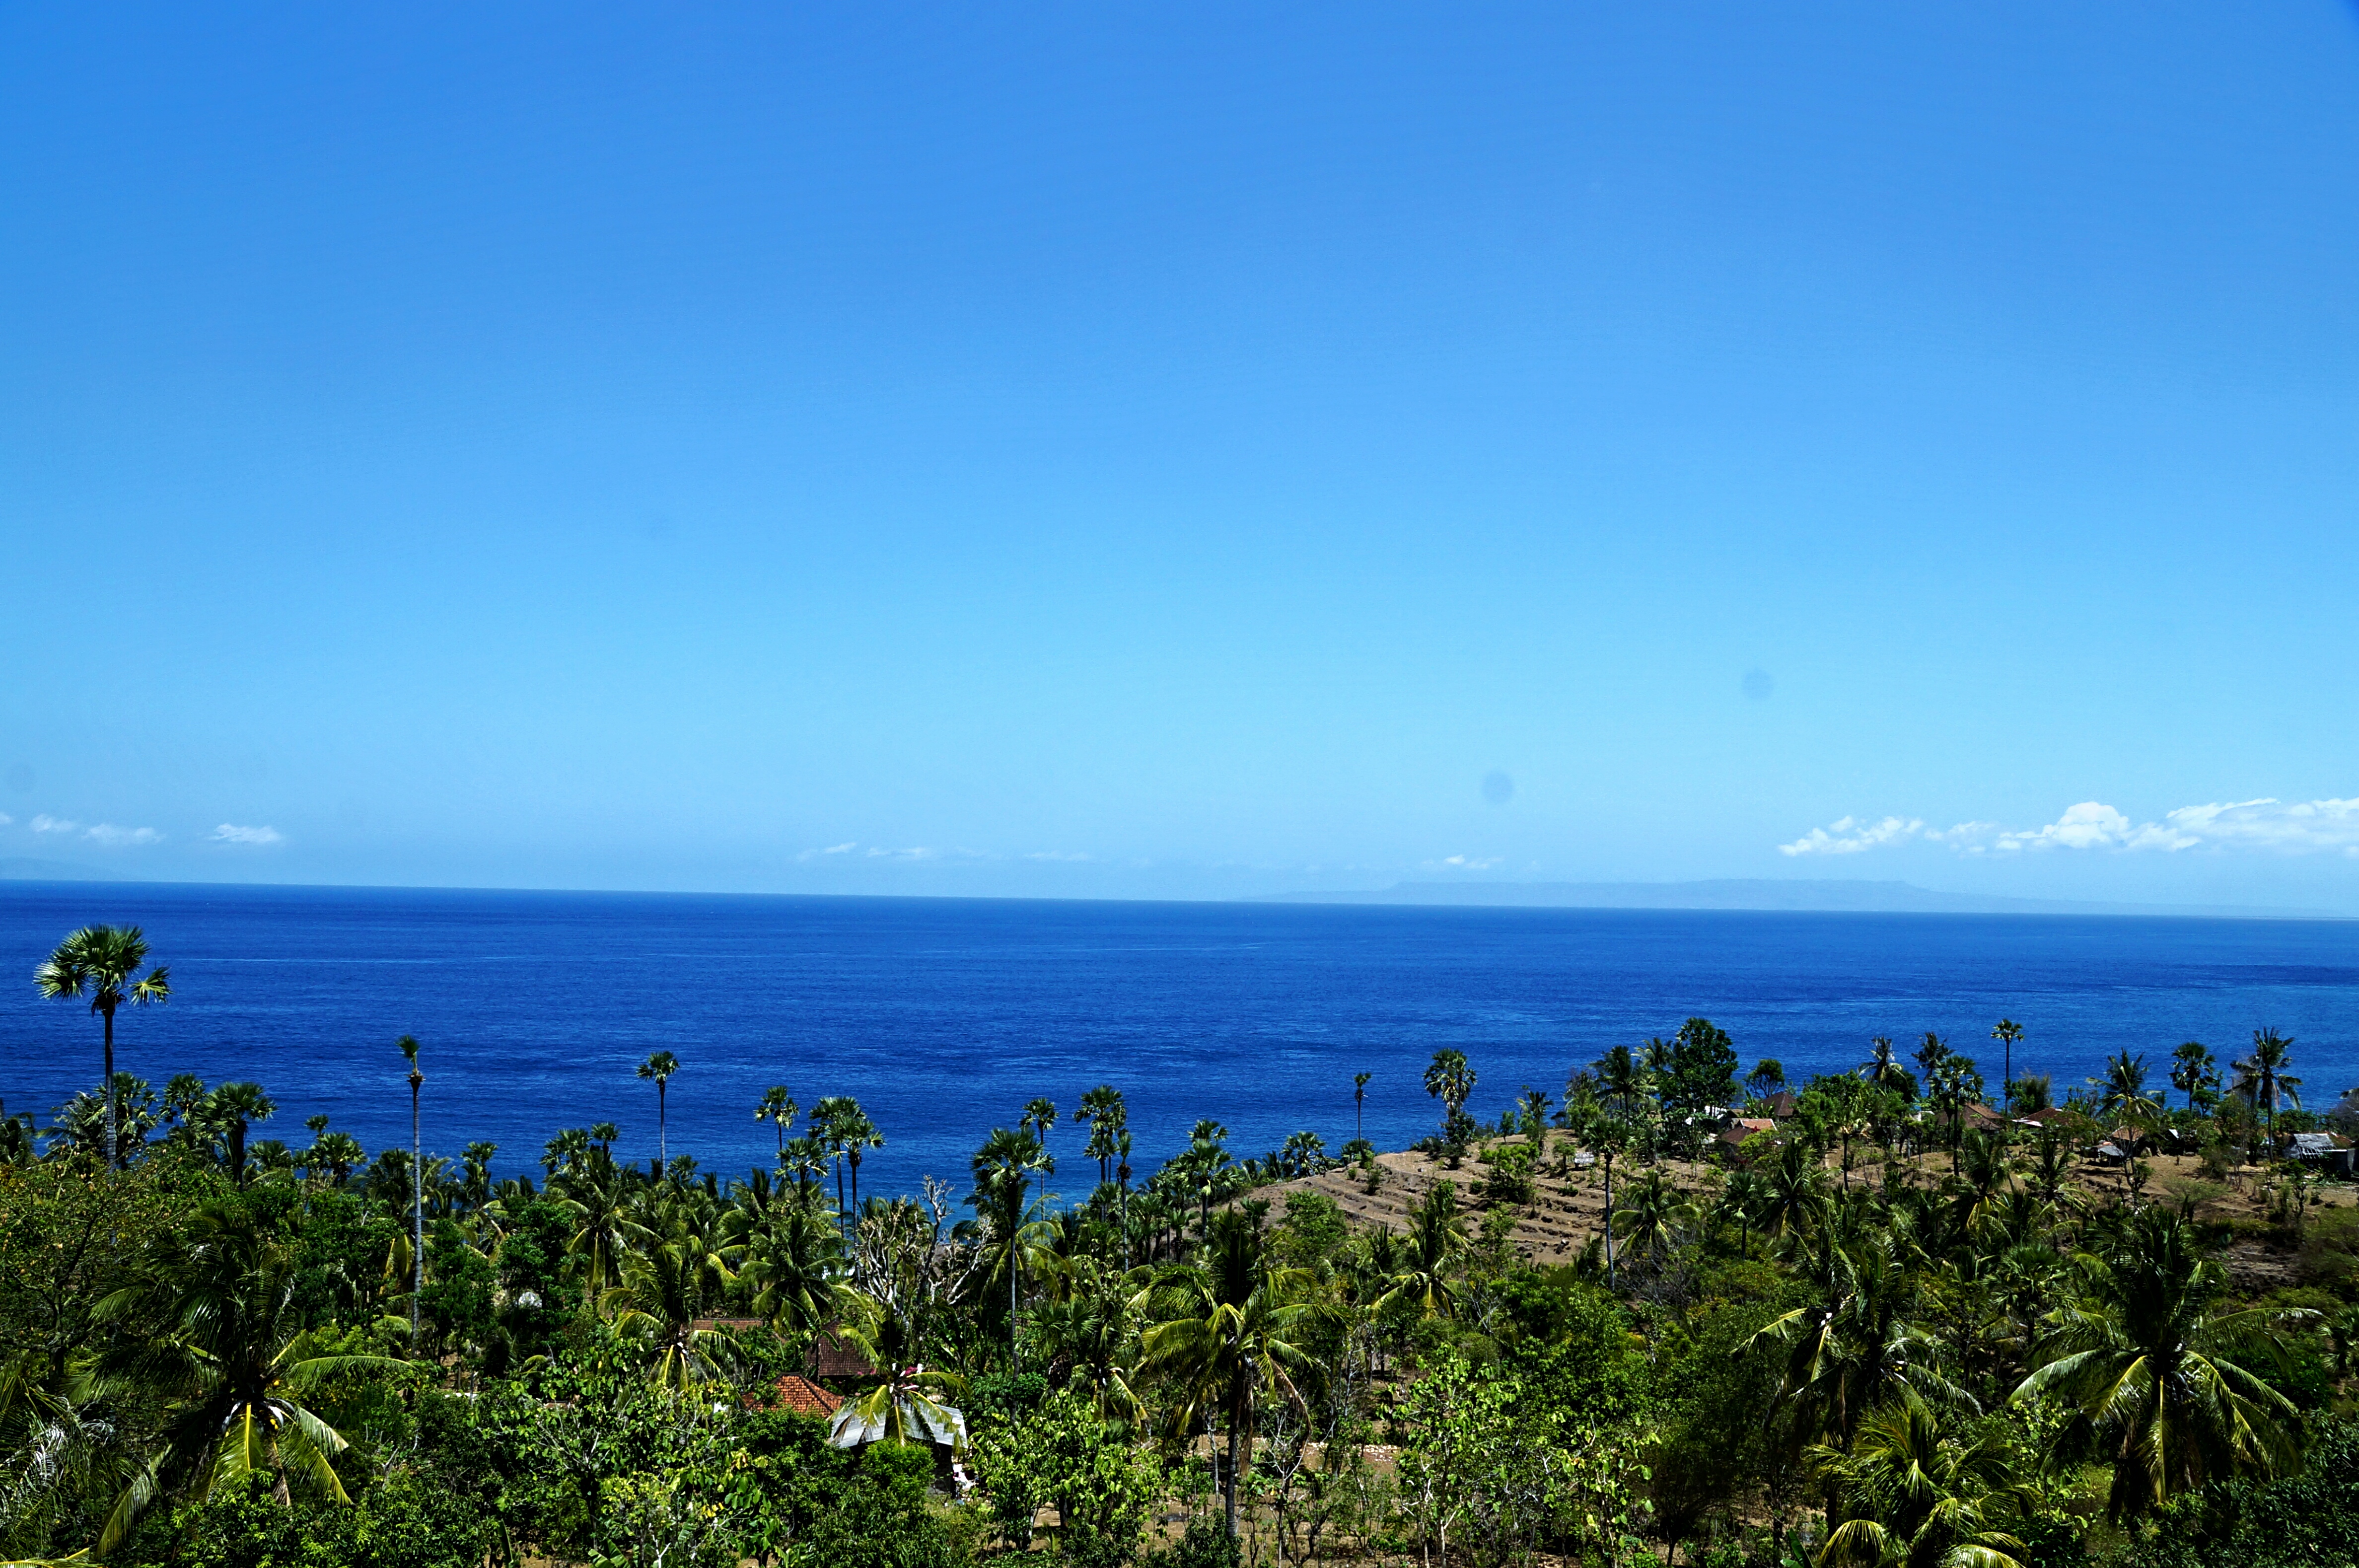
sea, water, sky, plant, plant community, azure, cloud, natural landscape, arecales, terrestrial plant, coastal and oceanic landforms, tree, horizon, grass, landscape, grass family, shore, palm tree, coast, grassland, wilderness, tropics, beach, ocean, nature reserve, lake, caribbean, sound, wildflower, flowering plant, shrubland, plantation, bay, prairie, hill, inlet, tourism, vacation, promontory, cape, island, headland